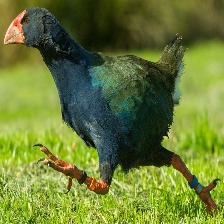
Species: TAKAHE
Scientific name: PORPHYRIO HOCHSTETTERI
ImageNet parent category: european_gallinule